Euclid (spacecraft)

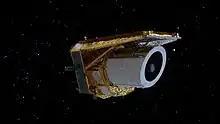
"Euclid" spacecraft

"Euclid" emerged from two mission concepts that were proposed in response to the ESA Cosmic Vision 2015–2025 Call for Proposals, issued in March 2007: DUNE, the Dark Universe Explorer, and SPACE, the Spectroscopic All-Sky Cosmic Explorer. Both missions proposed complementary techniques to measure the geometry of the universe, and after an assessment study phase, a combined mission resulted. The new mission concept was called Euclid, honouring the Greek mathematician Euclid of Alexandria (~300 BC), who is considered the father of geometry. In October 2011, "Euclid" was selected by ESA's Science Programme Committee for implementation, and on 25 June 2012 it was formally adopted.